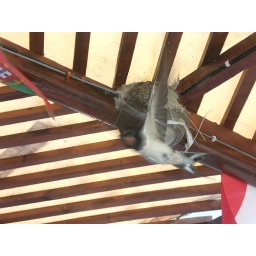
Barn swallows had built their nest in the roof of the boat